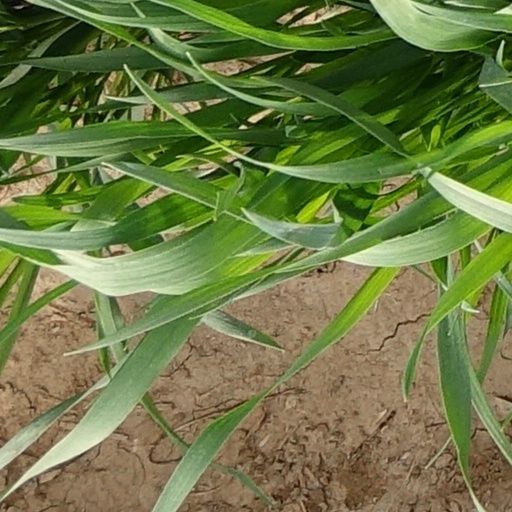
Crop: wheat